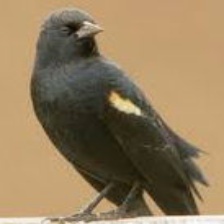
Species: TRICOLORED BLACKBIRD
Scientific name: AGELAIUS TRICOLOR